Violet Vanbrugh

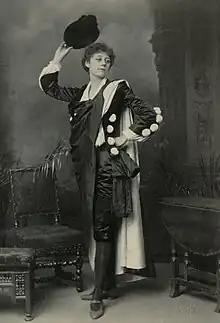
Vanbrugh c. 1889, perhaps in the role of Kitty Maitland in "The Don"

Violet Augusta Mary Bourchier, Barnes (11 June 1867 – 11 November 1942), known professionally as Violet Vanbrugh, was an English actress with a career that spanned more than fifty years.